Lukita Maxwell

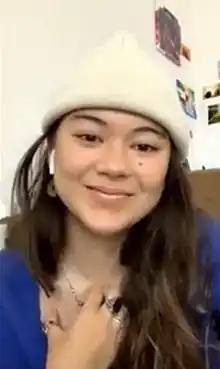
Maxwell in 2021

Lukita Maxwell (born October 27, 2001) is an Indonesian-born American actress. On television, she is known for her roles in the HBO Max series "Generation" (2021) and the Apple TV+ series "Shrinking" (2023). She also appeared in the film "The Young Wife" (2023).